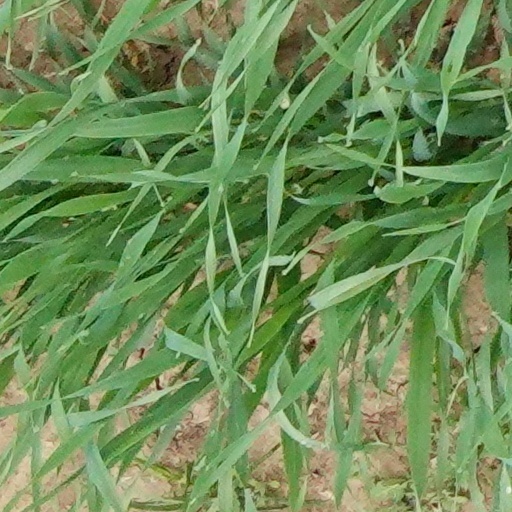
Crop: wheat